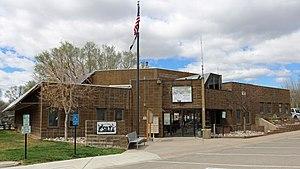
Silt est une ville américaine située dans le comté de Garfield dans le Colorado.